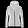
Label: Coat